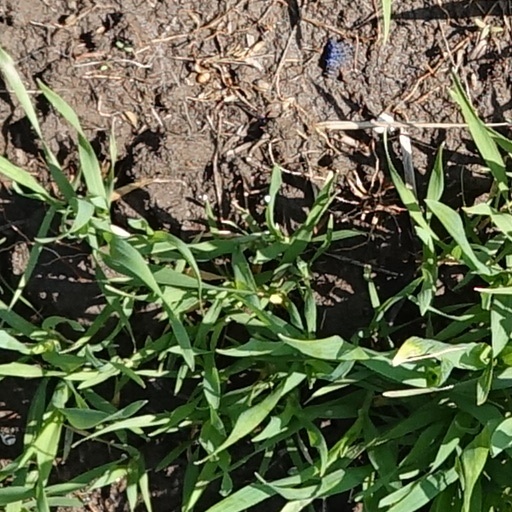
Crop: wheat